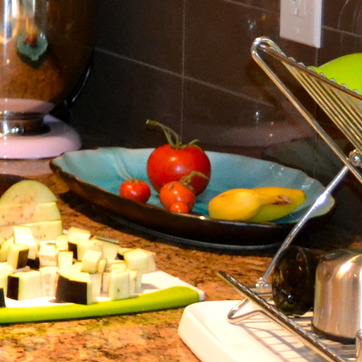
Material: food